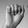
ASL letter: A